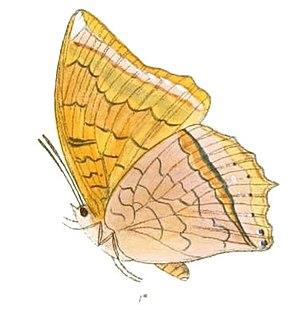
Charases aristogiton est une espèce d'insectes lépidoptères appartenant à la famille des Nymphalidae, à la sous-famille des Charaxinae et au genre Charaxes.